Doraemon: Nobita and the Steel Troops

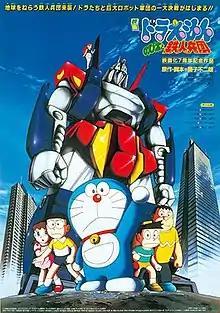
Theatrical release poster

is a 1986 Japanese animated science fiction action-adventure film based on the seventh volume of the same name of the "Doraemon Long Stories" series. The original plot was written by Fujiko F. Fujio. Alternate titles include "The Platoon of Iron Men," or "The Robot Army." The film pays homage to many anime series featuring giant robots or "mecha", most notably Gundam and Mazinger. It is the seventh Doraemon film. In 2011, the film was remade as "". The film is partly based on the 1980 chapter "Handmade Robot Rampage". An English dub was produced and released exclusively in Malaysia by Speedy Video as Doraemon - Nobita Tetsujinheiden.